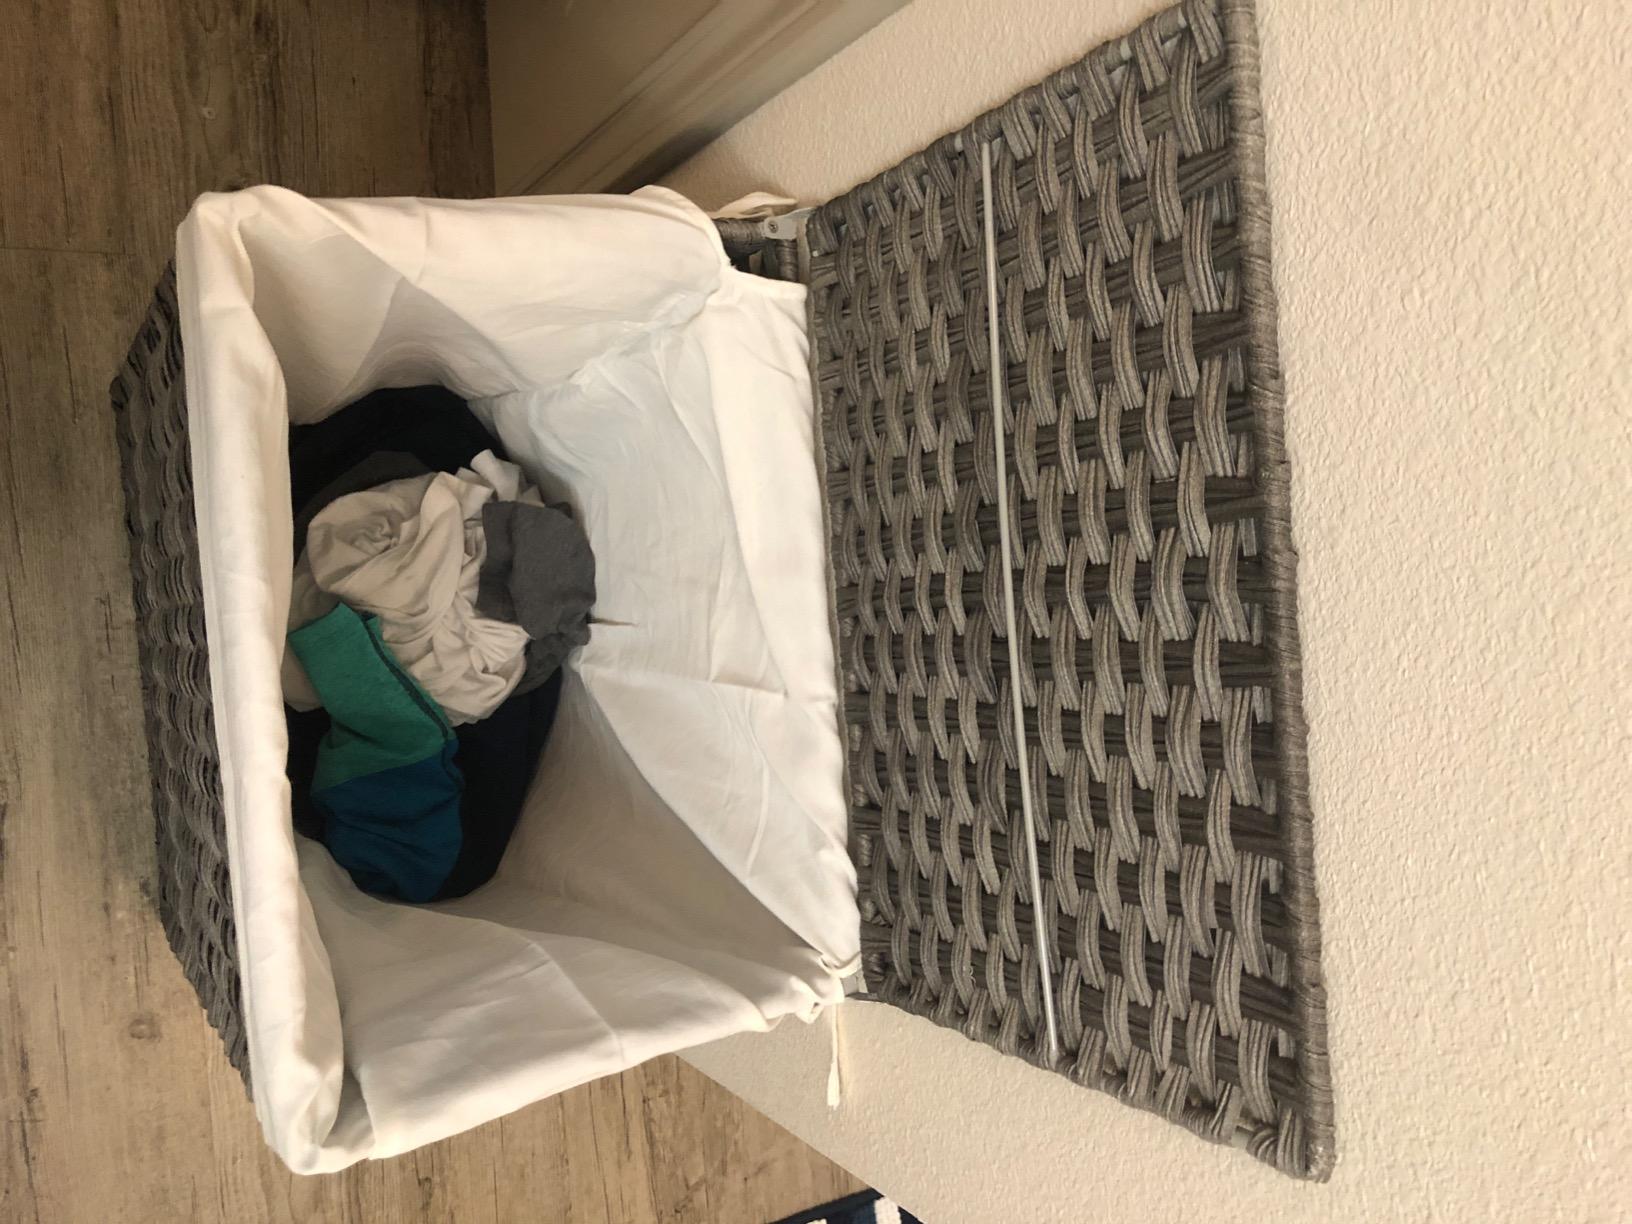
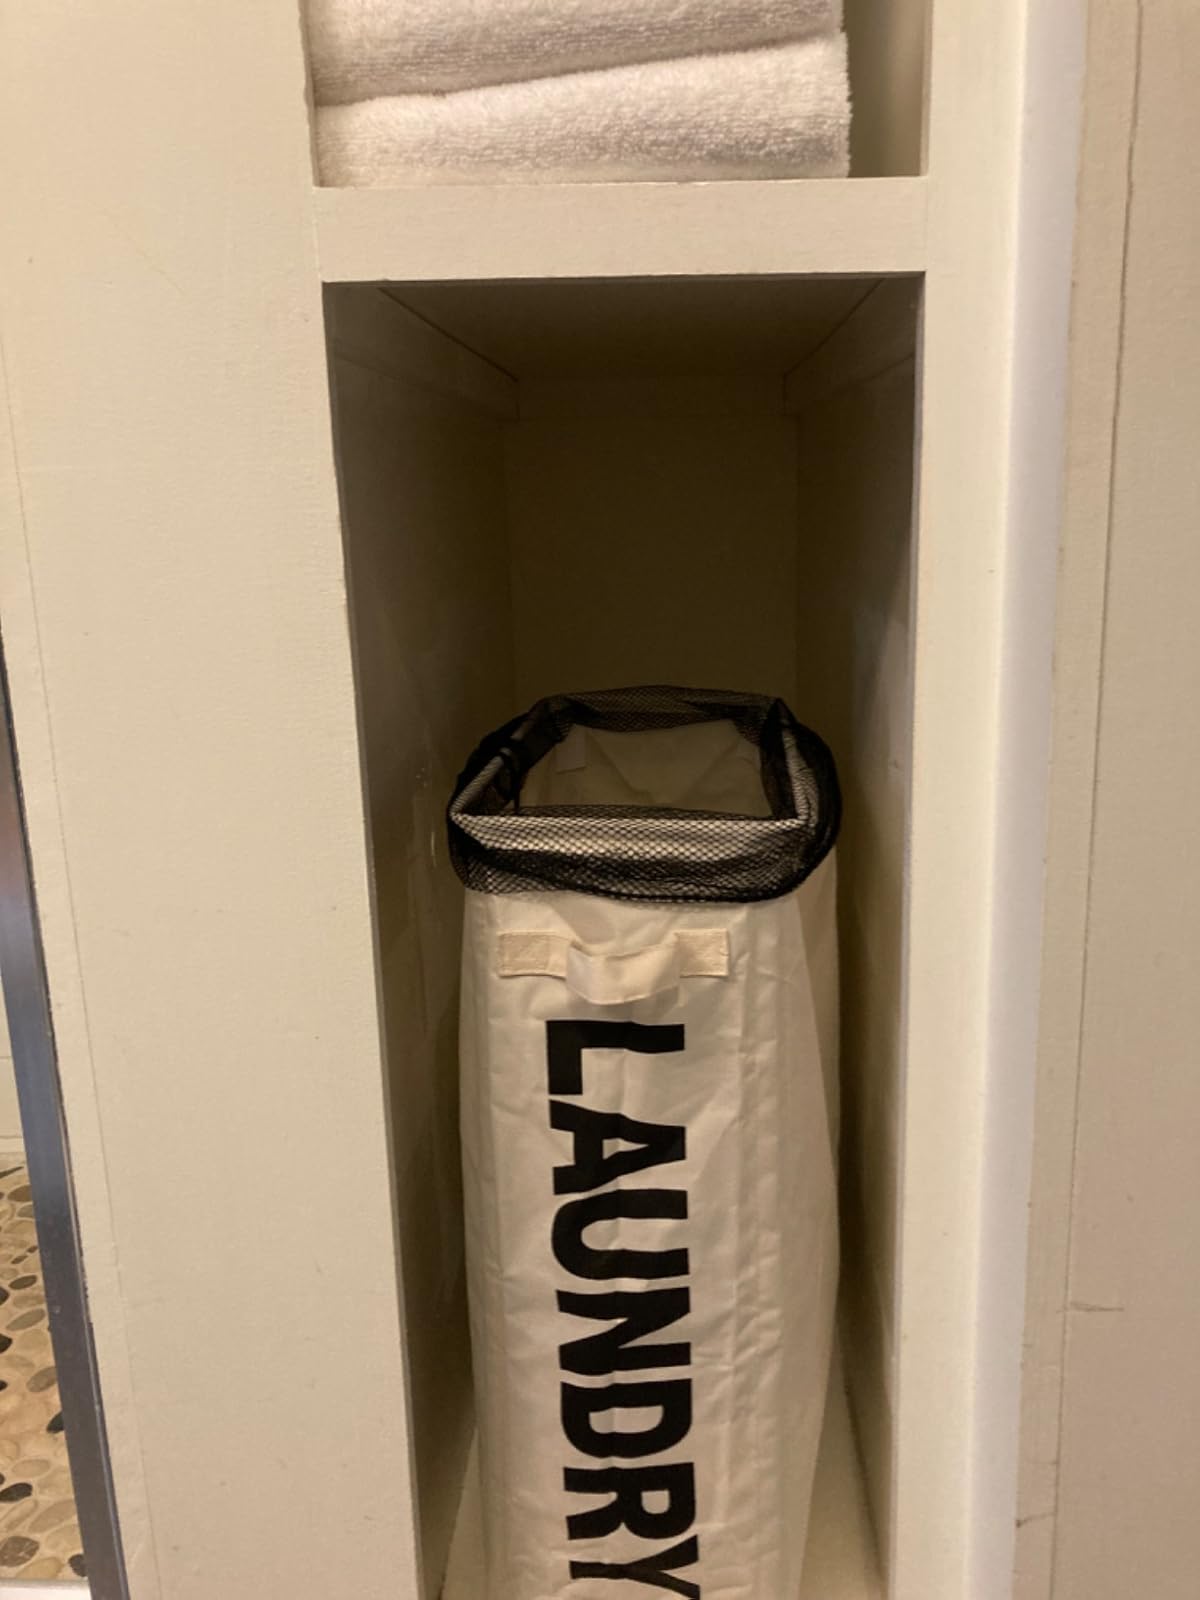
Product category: items_hamper
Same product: no